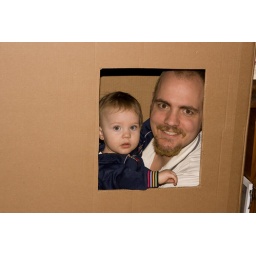
Here they are in the house made out of the spa tub box...